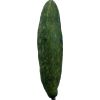
Label: Cucumber 3